Anise

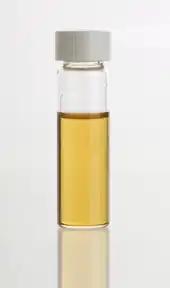
Anise essential oil

Anise essential oil can be obtained from the fruits by either steam distillation or extraction using supercritical carbon dioxide. The yield of essential oil is influenced by the growing conditions and extraction process, with supercritical extraction being more efficient. Regardless of the method of isolation the main component of the oil is anethole (80–90%), with minor components including 4-anisaldehyde, estragole and pseudoisoeugenyl-2-methylbutyrates amongst others. (Alternately found by Orav et al. 2008 to be 2–6% extracted oil by weight of raw seed material, 74–94% being "trans"-anethole and the remaining fraction estragole (methylchavicol), anisaldehyde and γ-himachalene.) Anethole is responsible for anise's characteristic odor and flavor.